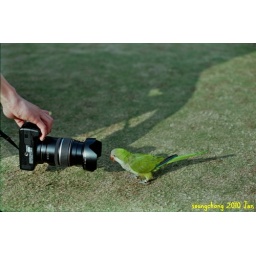
FUJIFILM MAX 200 in Anpin tree house TAINAN.